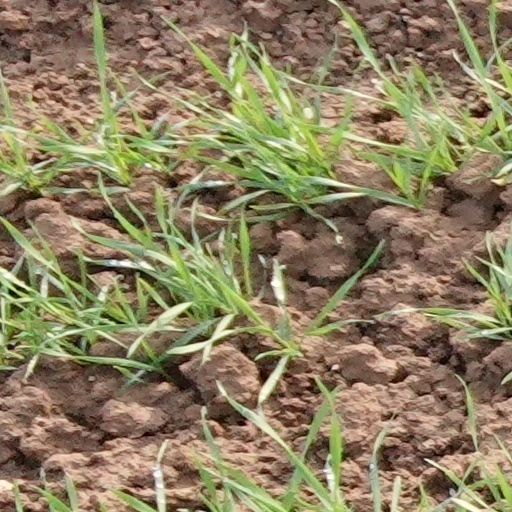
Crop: wheat